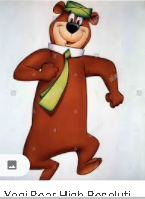
Portrait style: Cartoon Portrait